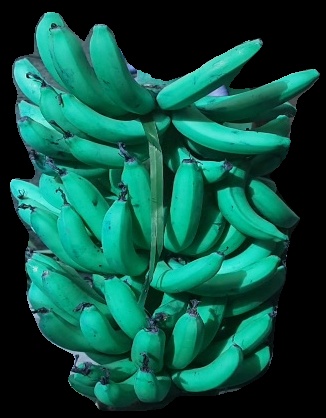
Variety: pachbale
Grade: grade3